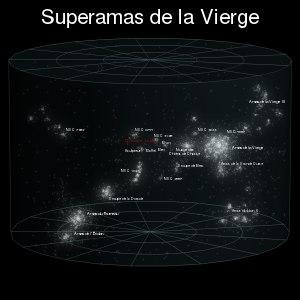
Le Groupe local de galaxies ou, plus simplement, le Groupe local est le groupe de plus de 60 galaxies auquel appartient la Voie lactée. Son diamètre est d’environ 3 millions de parsecs. Le Groupe local semble être un représentant typique des groupes de galaxies qui se trouvent dans l’univers. Il possède à peu près tous les types usuels de galaxies, à l’exception des galaxies elliptiques géantes qui ne sont jamais présentes dans des structures aussi petites.
L’amas de l'Éridan, parfois appelé l’amas du Fourneau II, est un amas de galaxies situé dans la constellation de l'Éridan, près de l’amas du Fourneau. Son centre se trouve à environ 75 millions d'années-lumière de la Terre.
L'amas du Fourneau est un amas de galaxies dans la constellation du Fourneau à 62.0+5.9